Mathematics, science, technology and engineering of the Victorian era

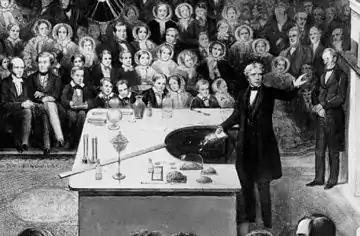
Michael Faraday delivering a Christmas Lecture at the Royal Institution

After the Dane Hans Christian Ørsted demonstrated that it was possible to deflect a magnetic needle by closing or opening an electric circuit nearby, a deluge of papers attempting explain the phenomenon was published. Michael Faraday set himself to the task of clarifying the nature of electricity and magnetism by experiments. In doing so, he devised what could be described as the first electric motor (though it does not resemble a modern one), a transformer (now used to step up the voltage and step down the current or vice versa), and a dynamo (which contains the basics of all electric turbine generators). The practical value of Faraday's research on electricity and magnetism was nothing short of revolutionary. A dynamo converts mechanical energy into an electrical current whilst a motor does the reverse. The world's first power plants entered service in 1883, and by the following year, people realized the possibility of using electricity to power a variety of household appliances. Inventors and engineers soon raced to develop such items, starting with affordable and durable incandescent light bulbs, perhaps the most important of the early applications of electricity.